Radiation hardening

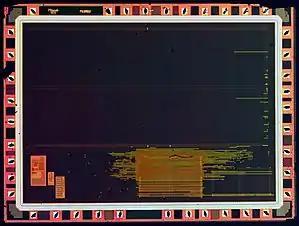
Radiation hardened die of the 1886VE10 microcontroller prior to metalization etching

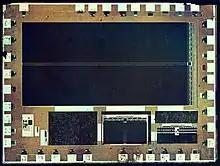
Radiation hardened die of the 1886VE10 microcontroller after a metalization etching process has been used

Hardened chips are often manufactured on insulating substrates instead of the usual semiconductor wafers. Silicon on insulator (SOI) and silicon on sapphire (SOS) are commonly used. While normal commercial-grade chips can withstand between 50 and 100 gray (5 and 10 krad), space-grade SOI and SOS chips can survive doses between 1000 and 3000 gray (100 and 300 krad). At one time many 4000 series chips were available in radiation-hardened versions (RadHard). While SOI eliminates latchup events, TID and SEE hardness are not guaranteed to be improved.